Lovech

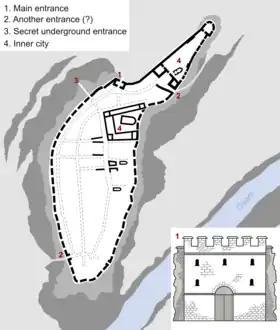
Plan of the medieval fortress of Lovech

The Turkish invasion in the middle of the 14th century did not pass the town, but the Hisarya fortress was captured last of all, in 1446.